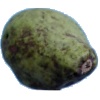
Label: Pear Stone 1